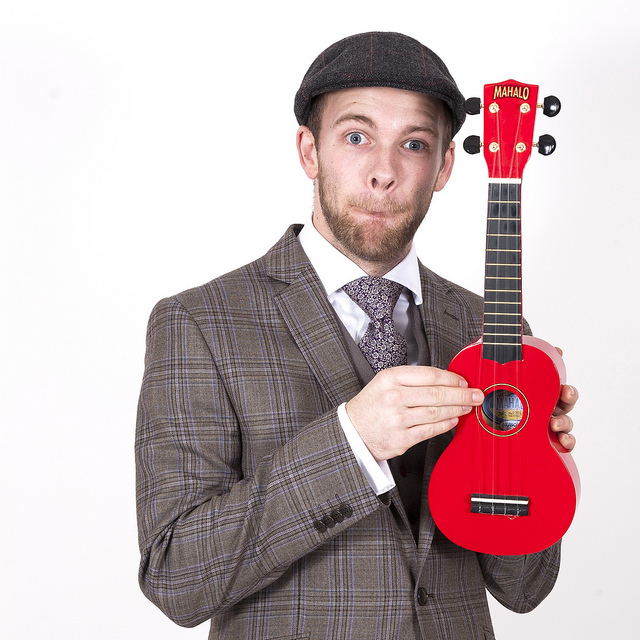
user: Given an image and a question. Answer the question in a short answer. Question: How do you make this make noise? Short Answer:
assistant: pluck string